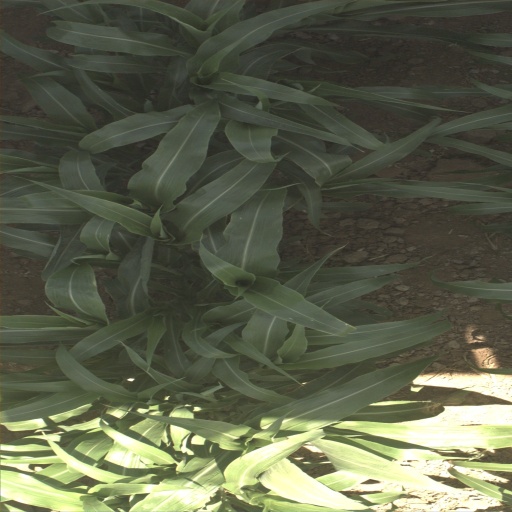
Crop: sorghum